TSG Consumer Partners

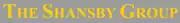
The Shansby Group logo in use prior to 2005

The firm was founded in 1986 as the Montgomery Consumer Fund, a partnership with an initial equity interest from Montgomery Securities. In 1988 the firm's founders, J. Gary Shansby and Charles H. Esserman, repurchased Montgomery Securities' interest and renamed the company The Shansby Group.